Peter Maxwell Stuart

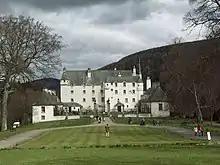
Traquair House

Stuart was an officer in the British Indian Army and a managing director at Vickers.